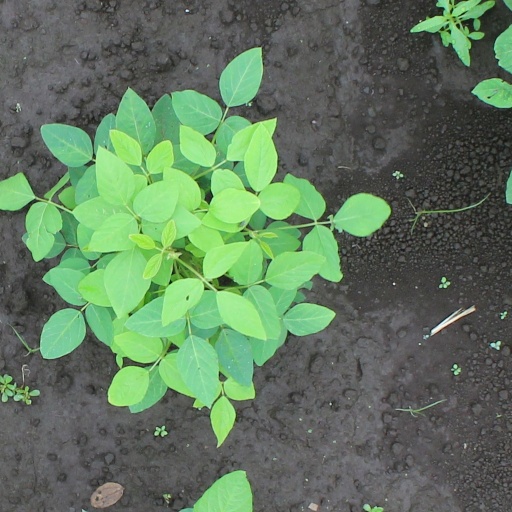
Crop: soybean